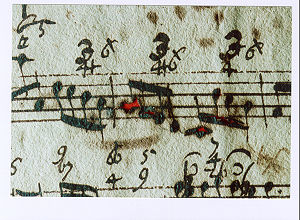
Dokumentskader
Dokumentskader er forskellige typer skader på dokumenter − papir, bøger, frimærker, certifikater, arkivalier, kort, fotografier, illustrationer m.m. − der kan opstå af forskellige grunde: brand, oversvømmelser, skadedyr, svampe, særlige blæktyper, syreholdigt papir og almindelig slitage.